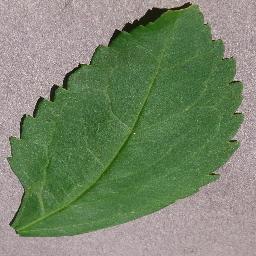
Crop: cherry
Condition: (including_sour)_healthy